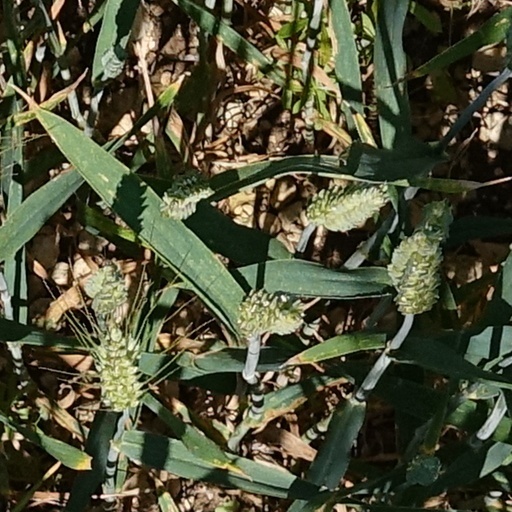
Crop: wheat